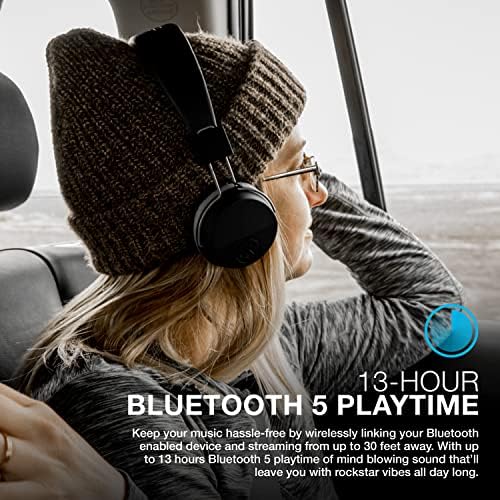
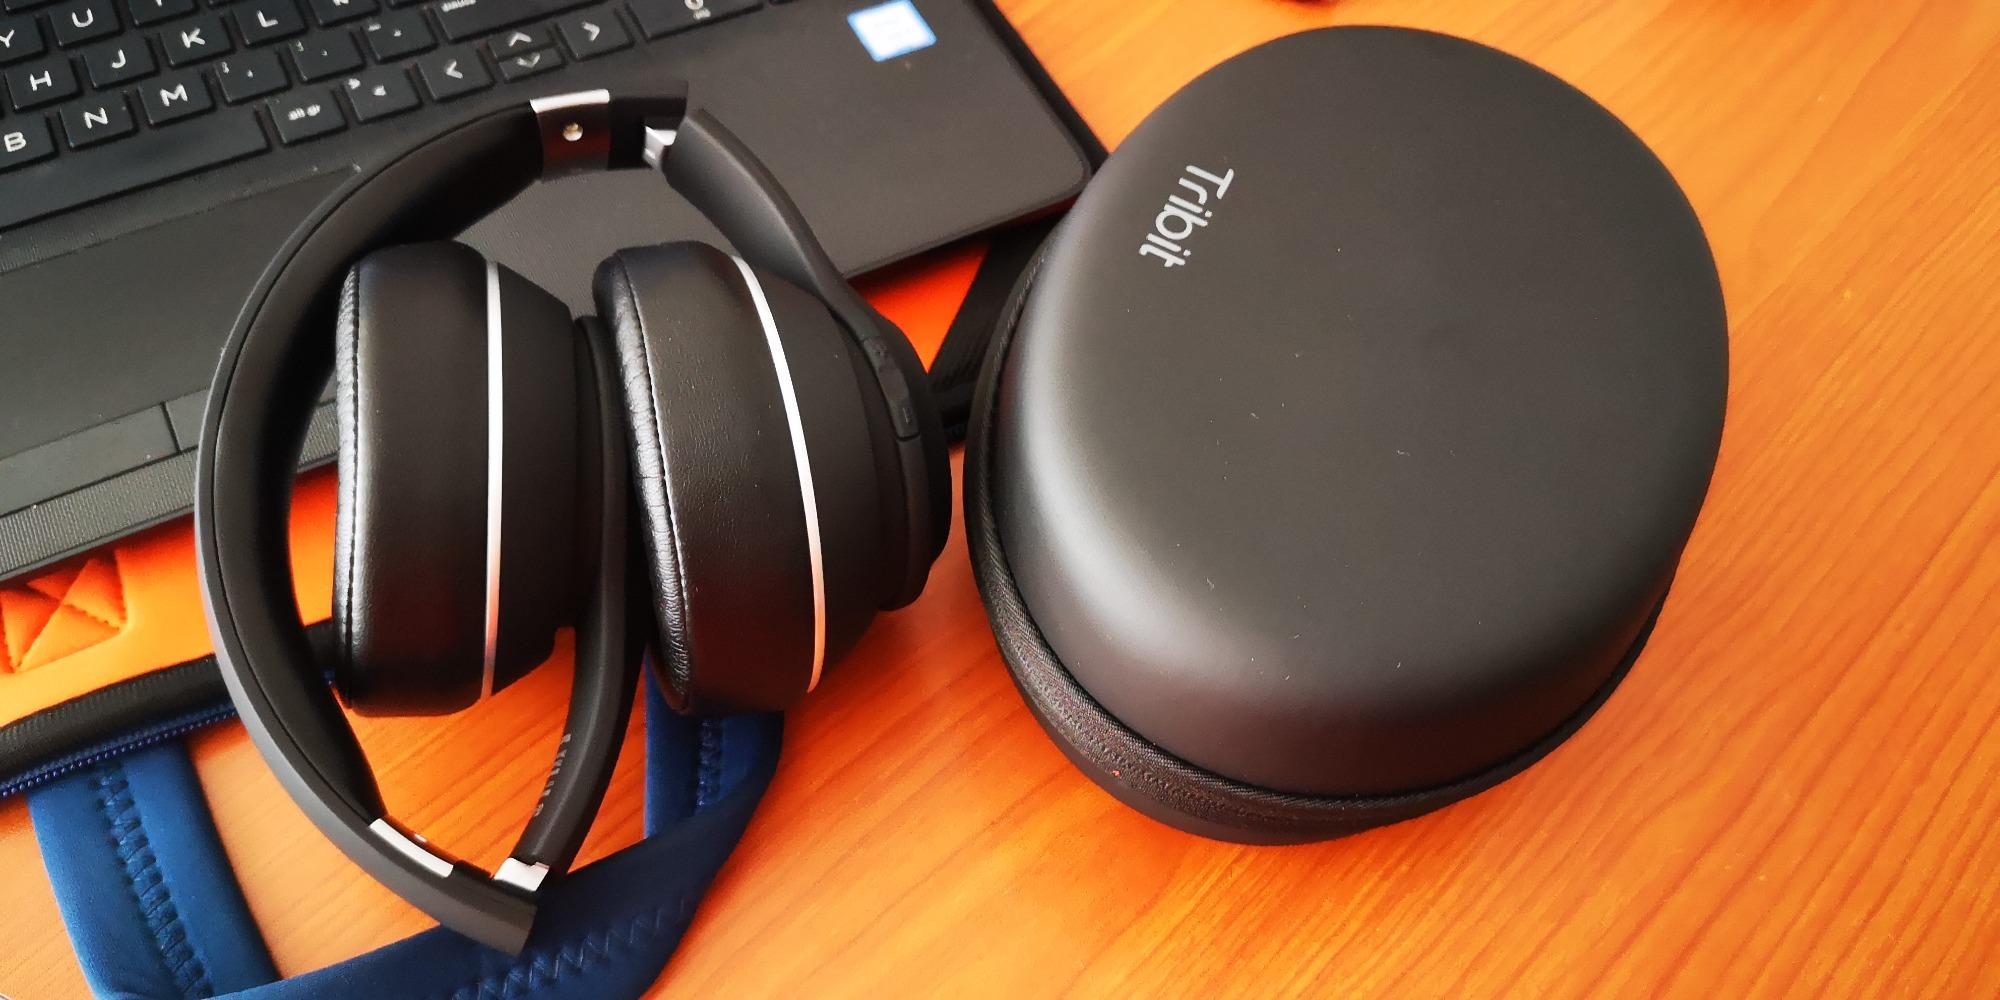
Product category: headphones
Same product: no